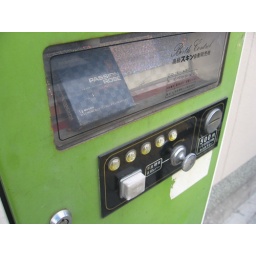
This was an old condom machine I saw after crossing a busy street in Kyoto. Looked a little rusty.